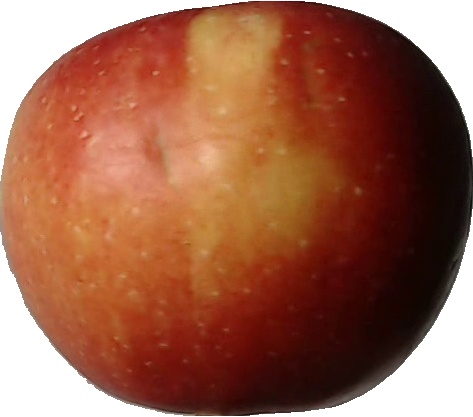
Label: apple_braeburn_1